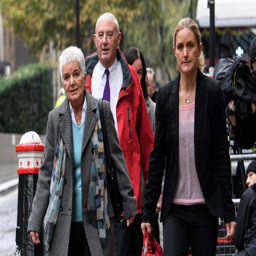
the family of politician arrive today , from left to right , people